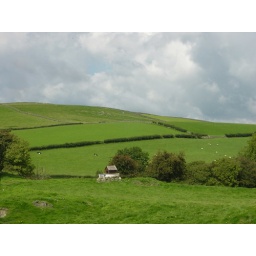
.. as this boat in a field is above 500' and several miles from the sea!